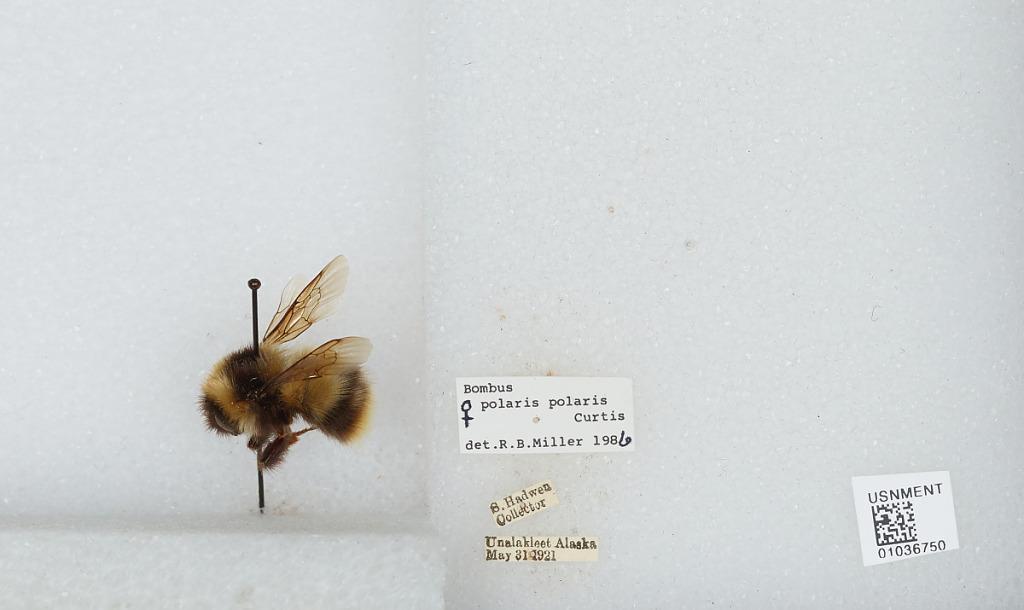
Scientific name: Bombus (Alpinobombus) polaris Curtis
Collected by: S. Hadwen
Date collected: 1921-5-31
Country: United States
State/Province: Alaska
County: Nome
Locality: Unalakleet
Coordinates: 63.8789, -160.79
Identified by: Miller, R. B.